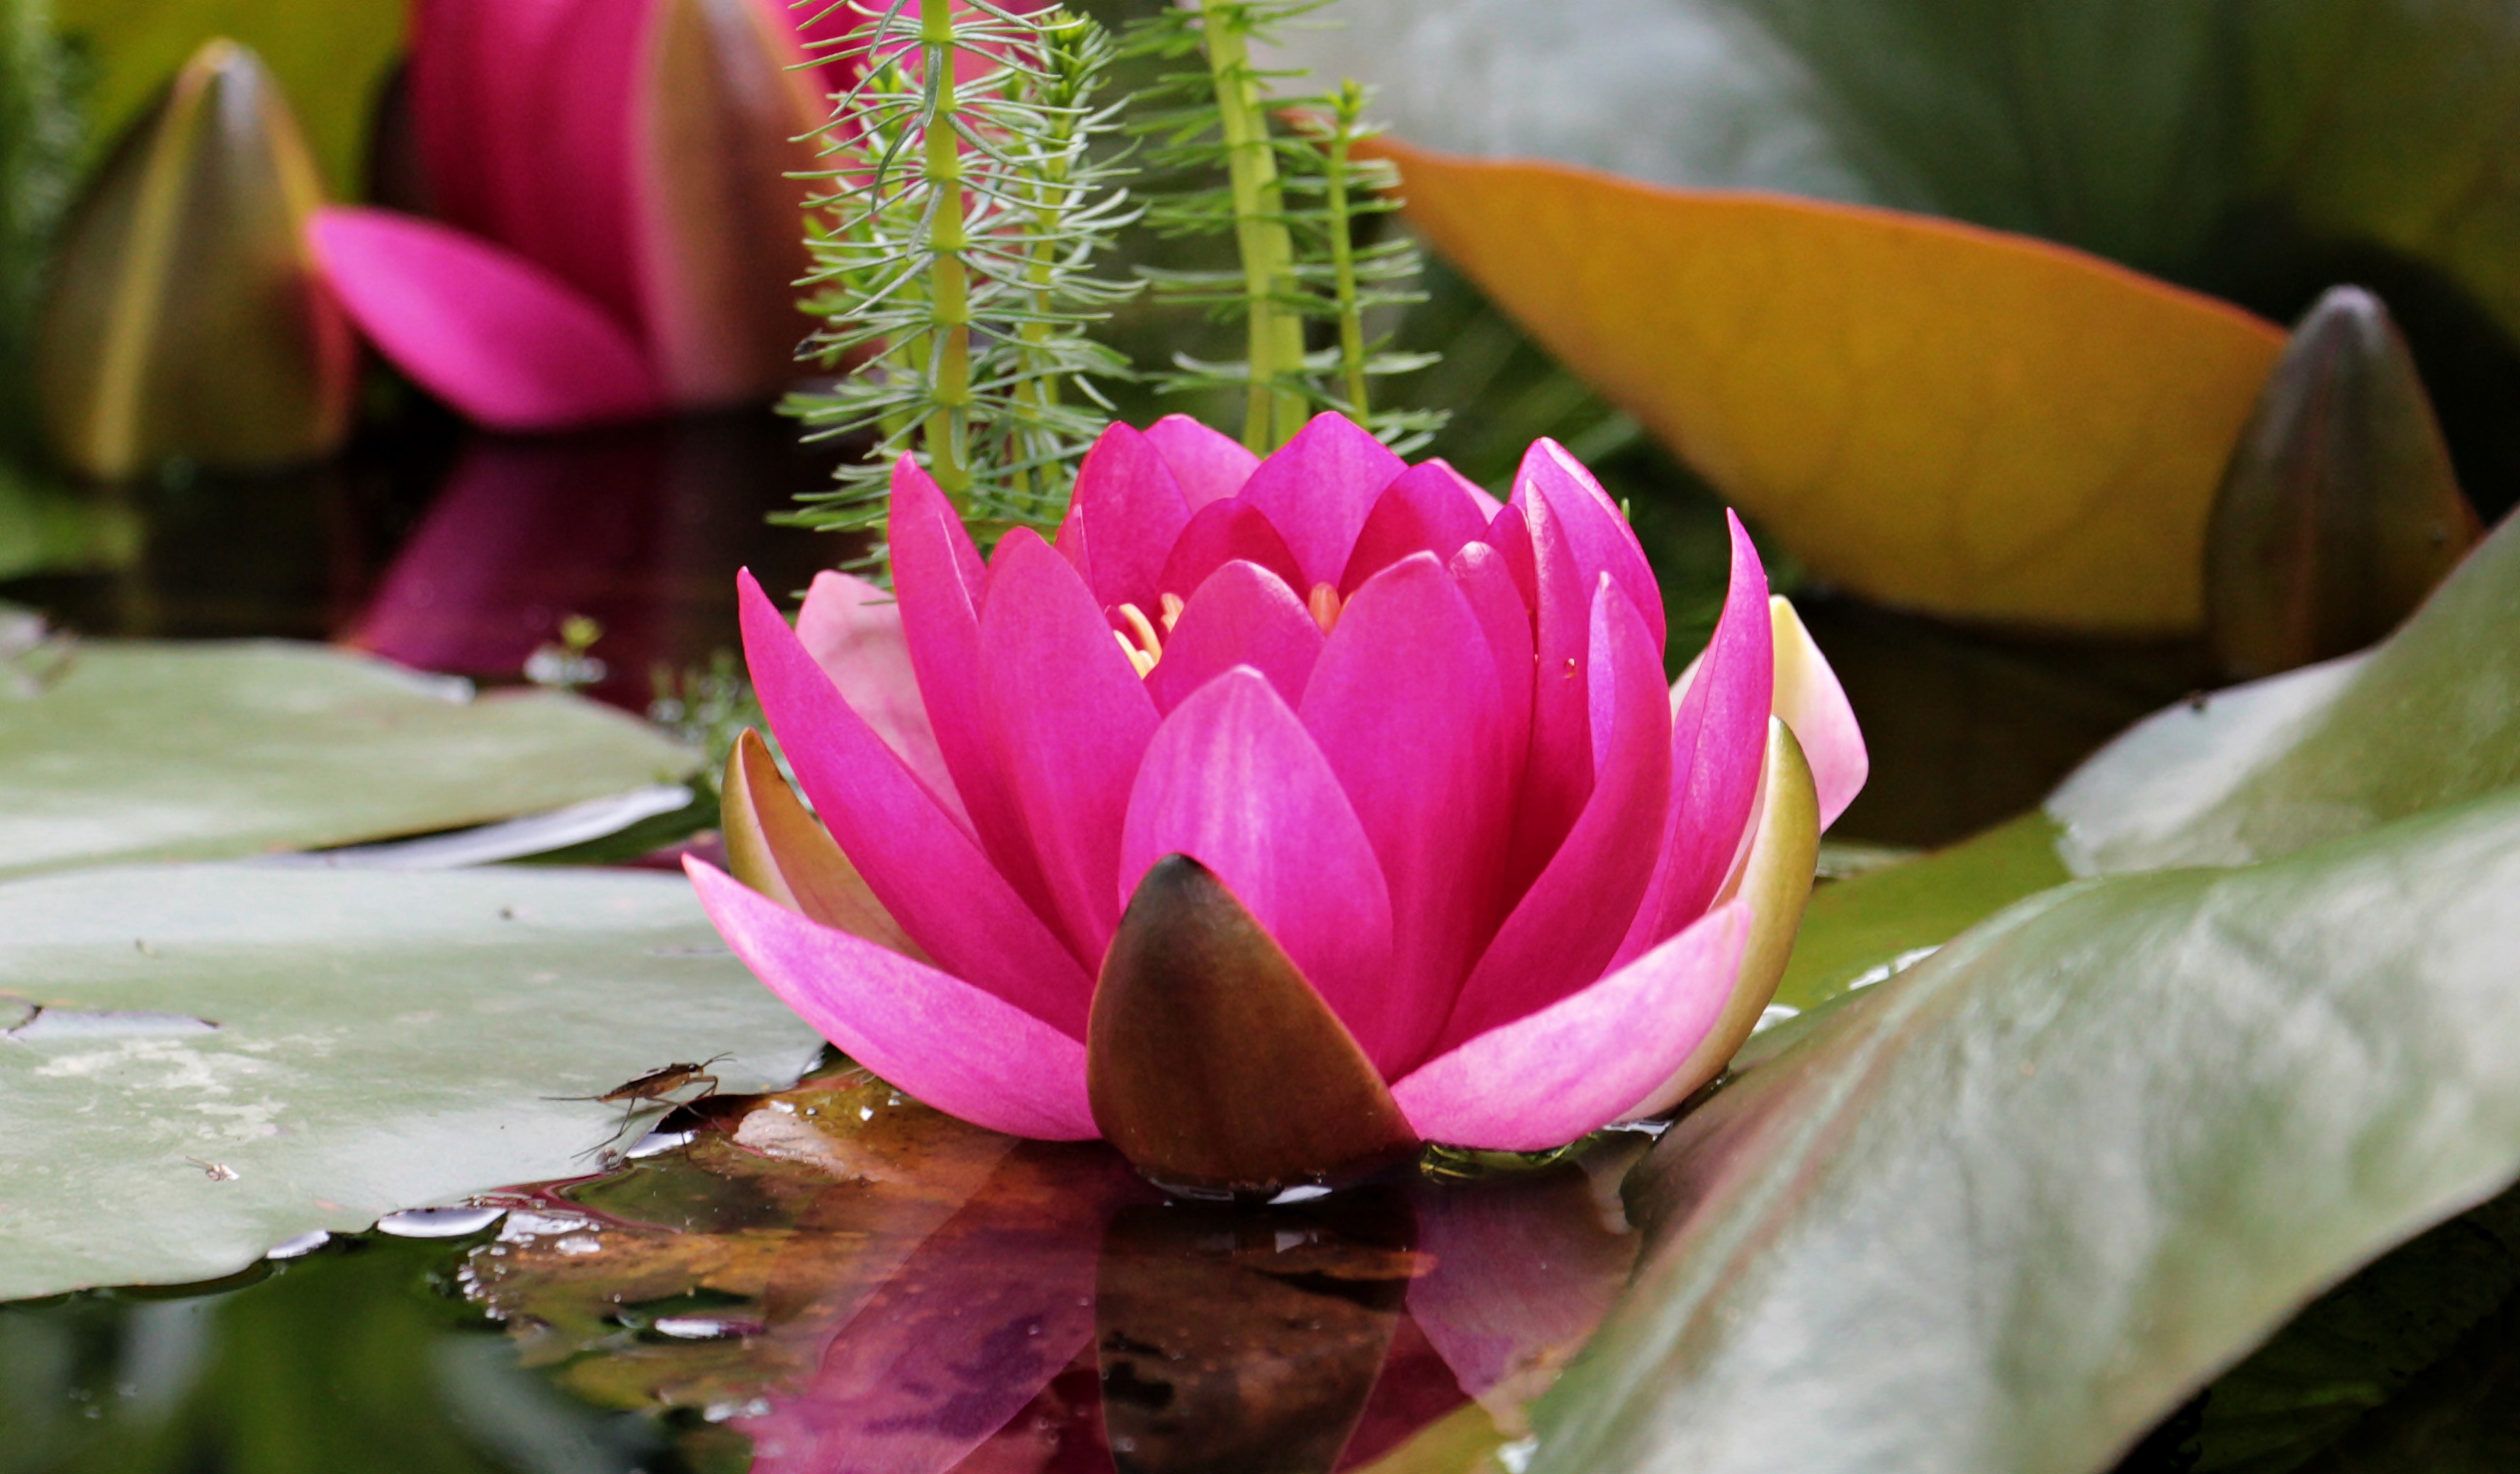
nature, blossom, plant, leaf, flower, petal, bloom, pond, red, botany, garden, pink, sacred lotus, aquatic plant, flora, water lily, close up, lotus, floristry, macro photography, nuphar lutea, garden pond, flowering plant, lake rosengew chs, floral design, land plant, proteales, flower arranging